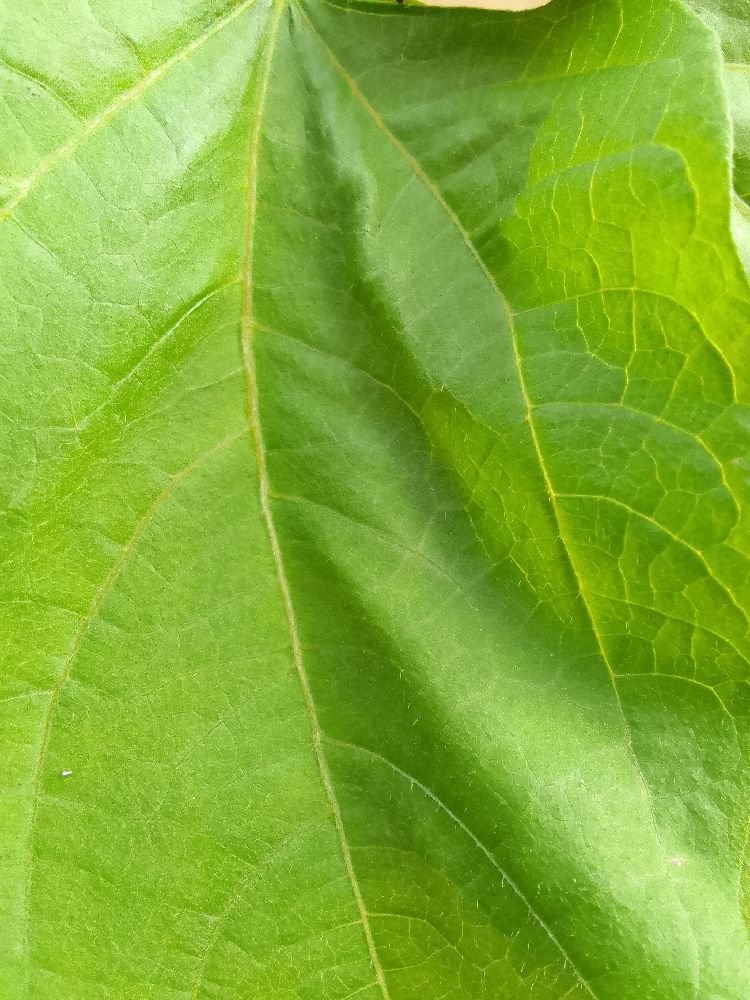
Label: healthy